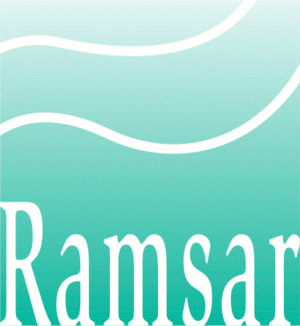
Le Râle de Zapata, unique représentant du genre Cyanolimnas, est une espèce d'oiseaux appartenant à la famille des Rallidae mesurant une trentaine de centimètres de long. Ses parties supérieures sont brunes, les parties inférieures bleu-grisâtre et les sous-caudales blanches. Son bec est rose à sa base et ses yeux et ses pattes sont rouges. Ses ailes courtes ne lui permettent presque pas de voler.